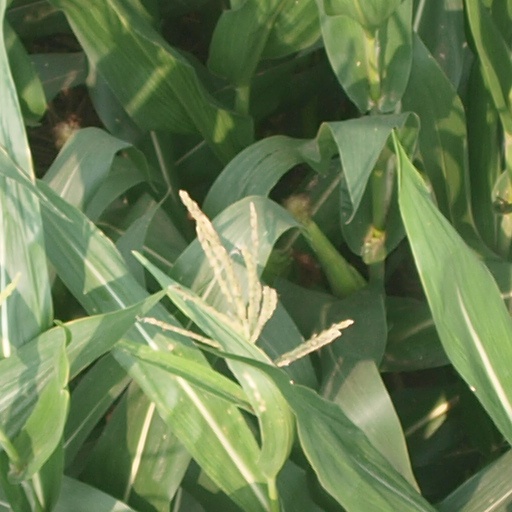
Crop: maize; corn